Tayabas Basilica

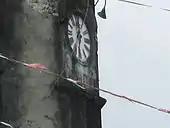
Church clock

Catholic presence of Tayabas was established in 1578 by Franciscan priests Juán Portocarrero de Plasencia and Diego de Oropesa de San José, known as the "Apostles of Laguna and Tayabas". In 1580, the town of Tayabas was established as a parish with Michael the Archangel as its patron saint. Like most churches in the Philippines during the Spanish colonial era, the first church was a "camarin"-type structure of bamboo, nipa and anahaw built between 1580 and 1585 under the Franciscan friars.